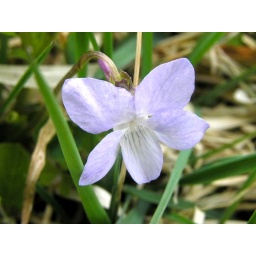
Another woolly blue violet in field north of my backyard